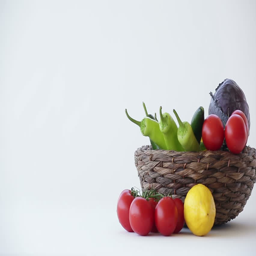
footage of vegetables in a wicker basket isolated on white background